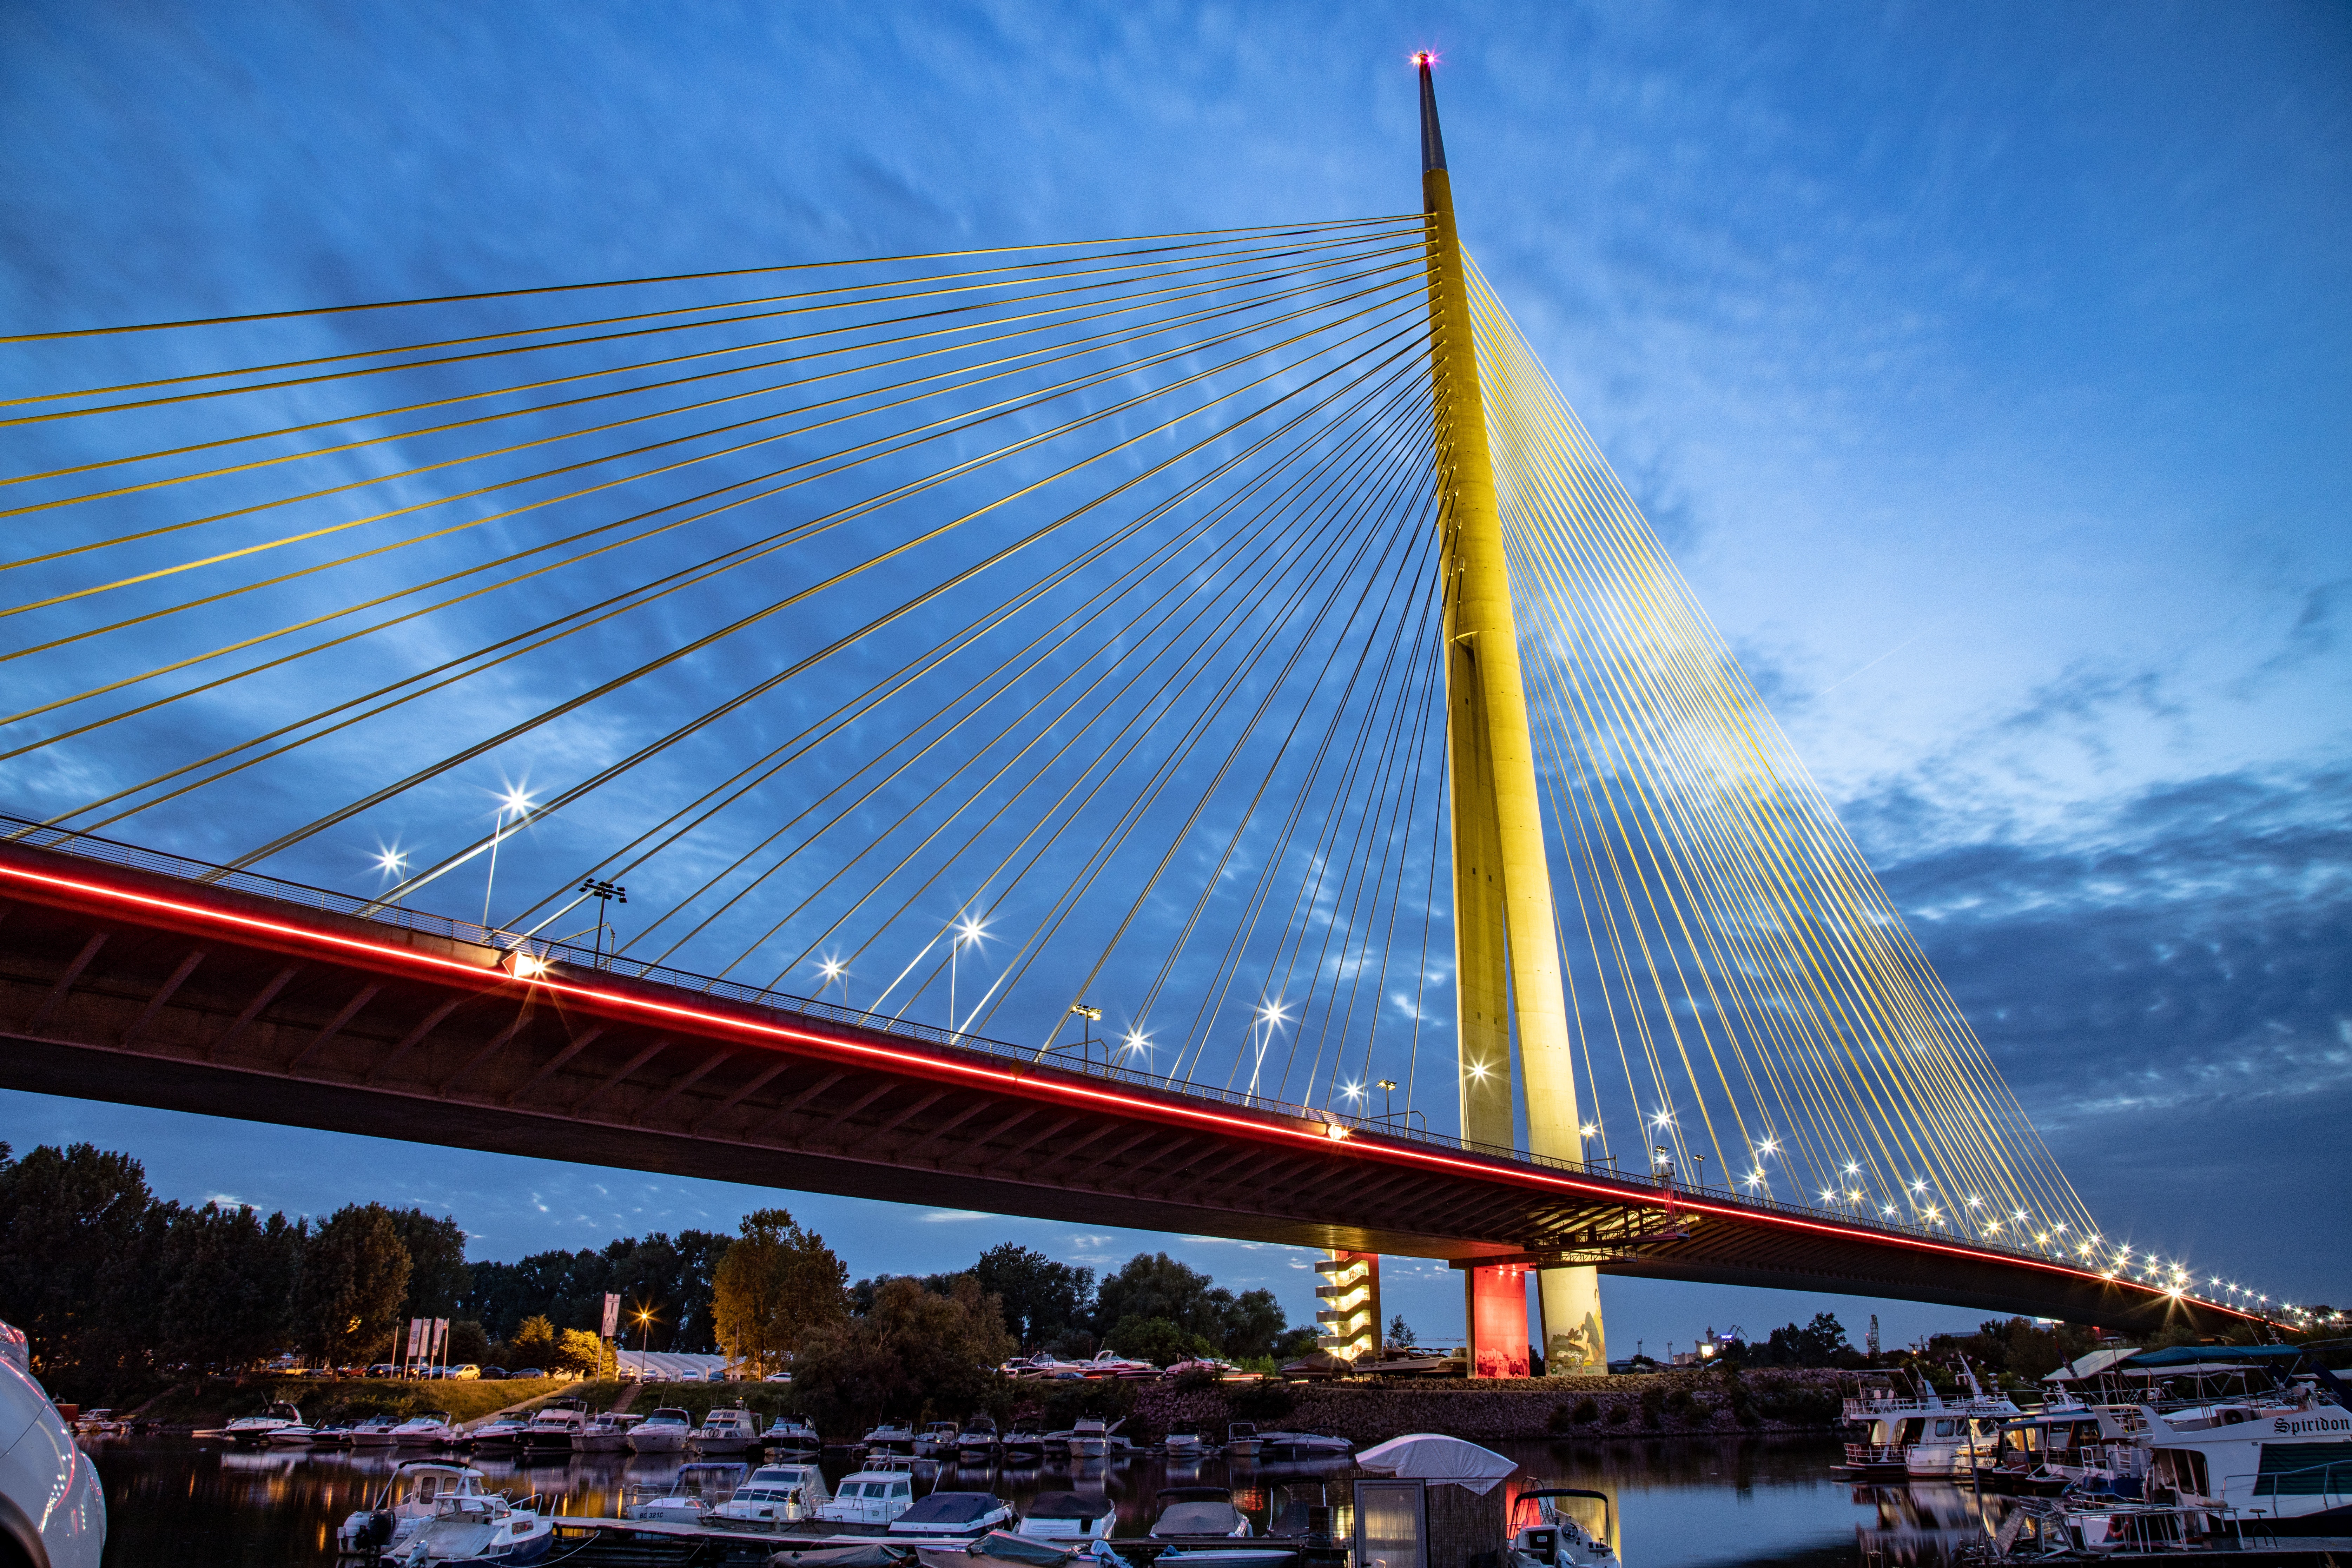
natural, sky, cloud, dusk, bridge, morning, cable stayed bridge, girder bridge, suspension bridge, cityscape, city, metropolitan area, beam bridge, extradosed bridge, concrete bridge, metropolis, overpass, fixed link, reflection, evening, tower block, water, nonbuilding structure, electric blue, event, box girder bridge, horizon, cantilever bridge, night, pole, tourism, pedestrian, lake, road, mixed use